Plainview Commercial Historic District

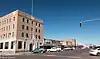

The Plainview Commercial Historic District is a historic district listed on the National Register of Historic Places in 1982 in Plainview, Texas. In Hale County, Texas in the High Plains region of Texas, it is roughly bounded by East 4th, Austin, East 9th, and Ash Streets. The district includes at least one Recorded Texas Historic Landmark.